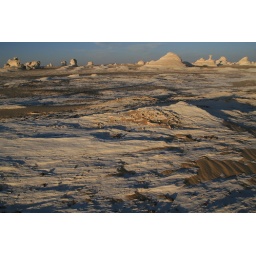
black rock in the white desert